Left Alive

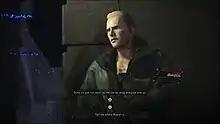
Leonid, in a conversation sequence at the start of his level talking to Koshka

After enemy forces kill Mikhail's unit, he meets Patrick Lemaire, an agent of the Unified Continental States (UCS), posing as a journalist. Mikhail then recruits him into investigating a conspiracy involving an advanced prototype Wanzer and a virus known as MODS, both of which were secretly being developed in Ruthenia by rogue officials. Patrick explains that the actual reason is because Garmoniya is secretly acting on behalf of the Republic of Zaftra and its secret ruling body Semargl to obtain the virus and the wanzer.